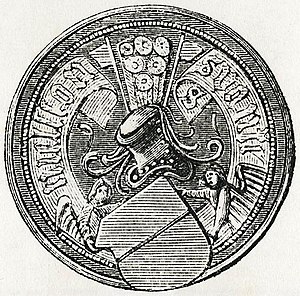
Svante Nilsson (Sture)
Svante Nilsson Sture. Han var søn af Nils Bosson Sture, rigsråd og rigsforstander 1504 – 1511.